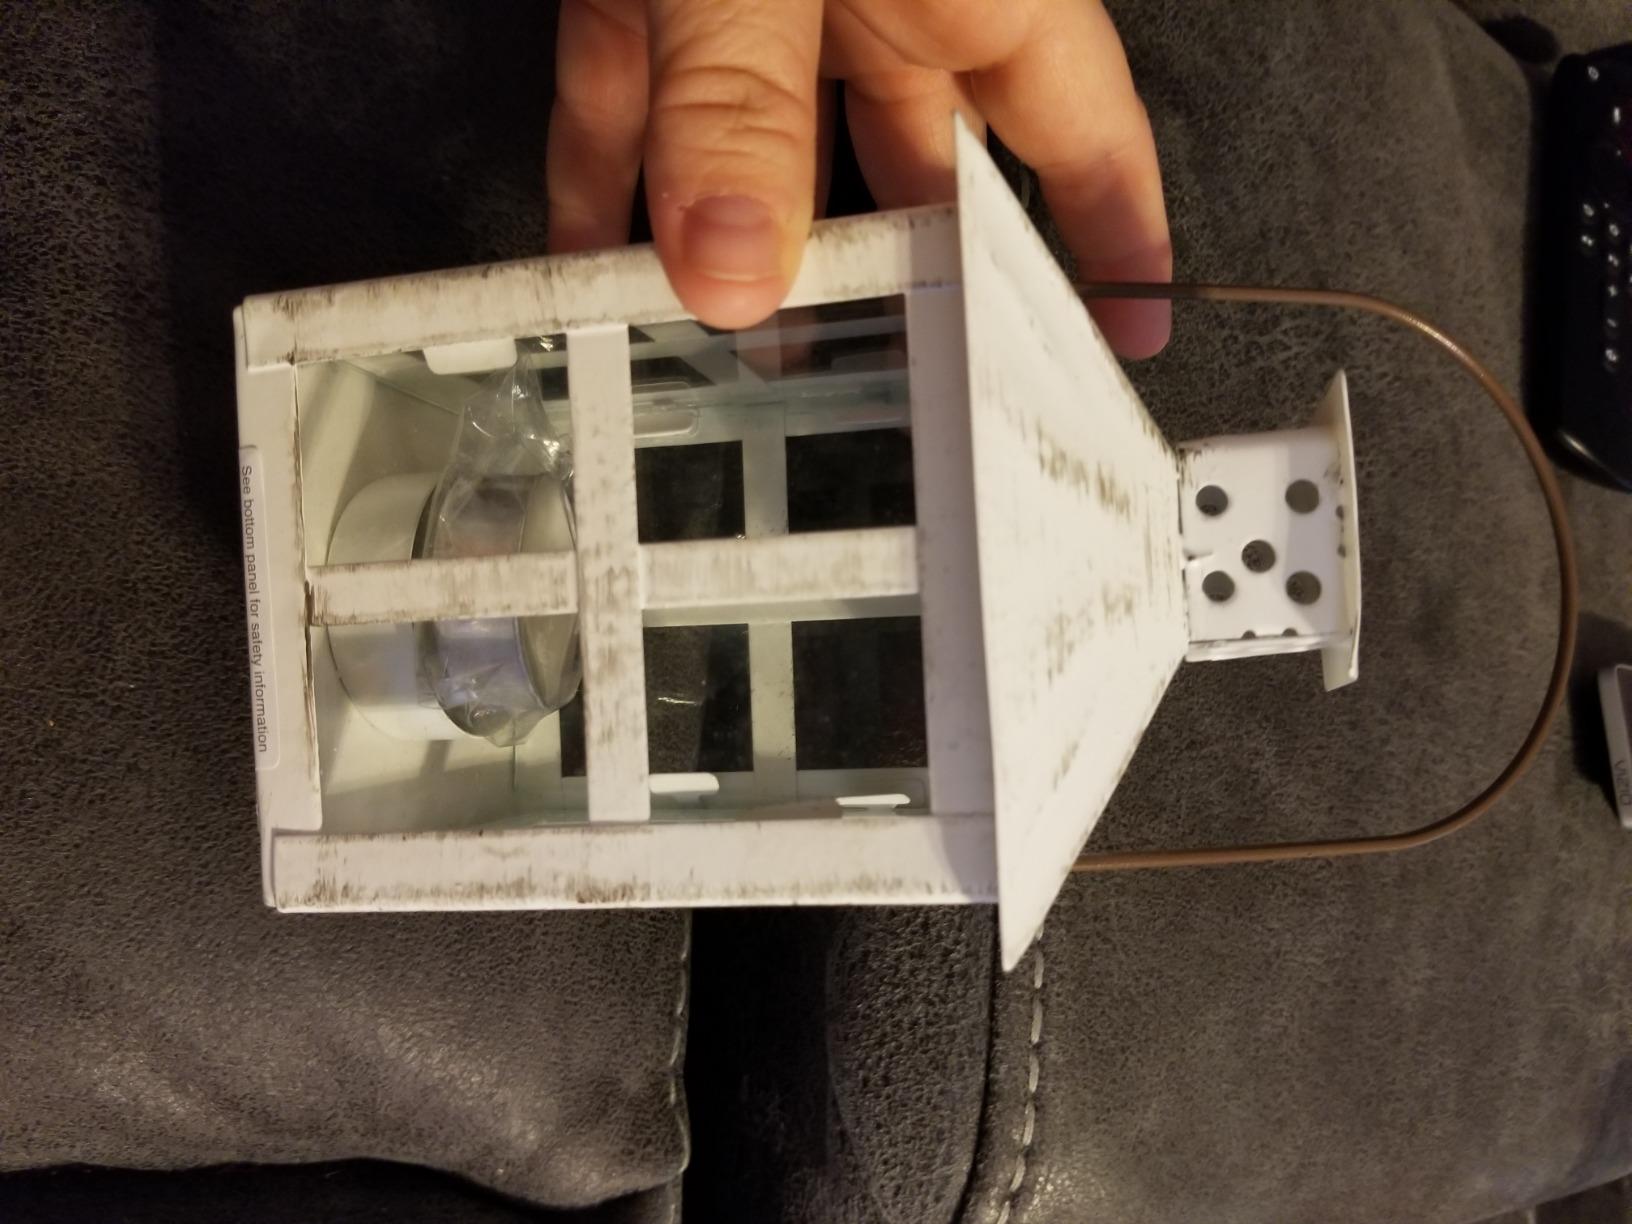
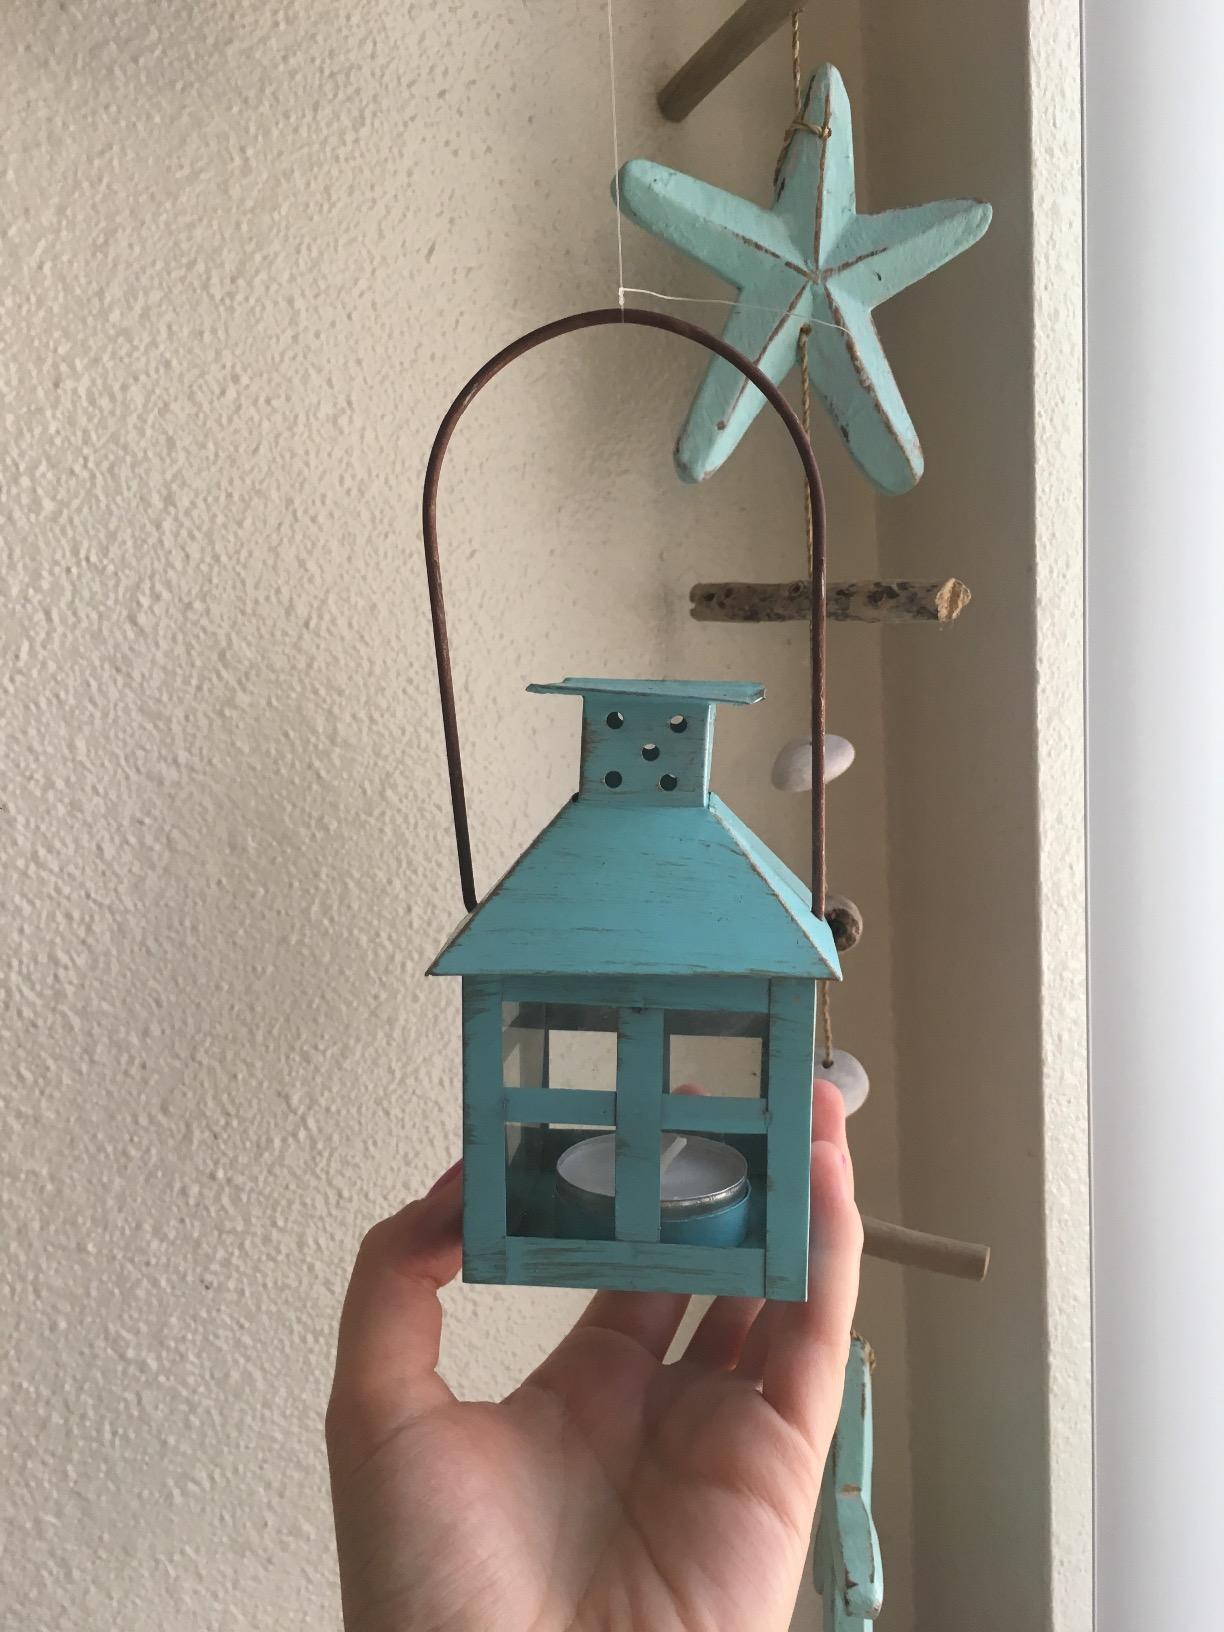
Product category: lantern
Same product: no